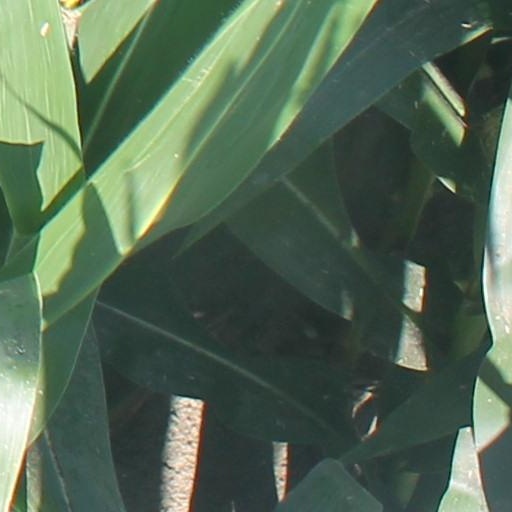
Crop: maize; corn